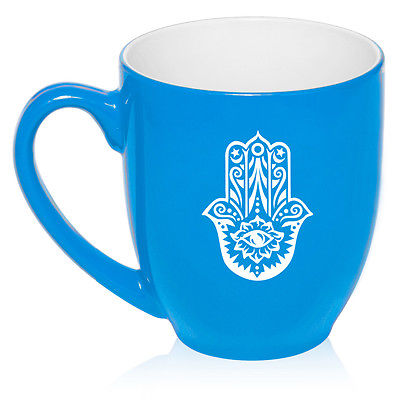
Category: mug